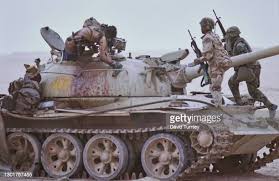
Label: Tank